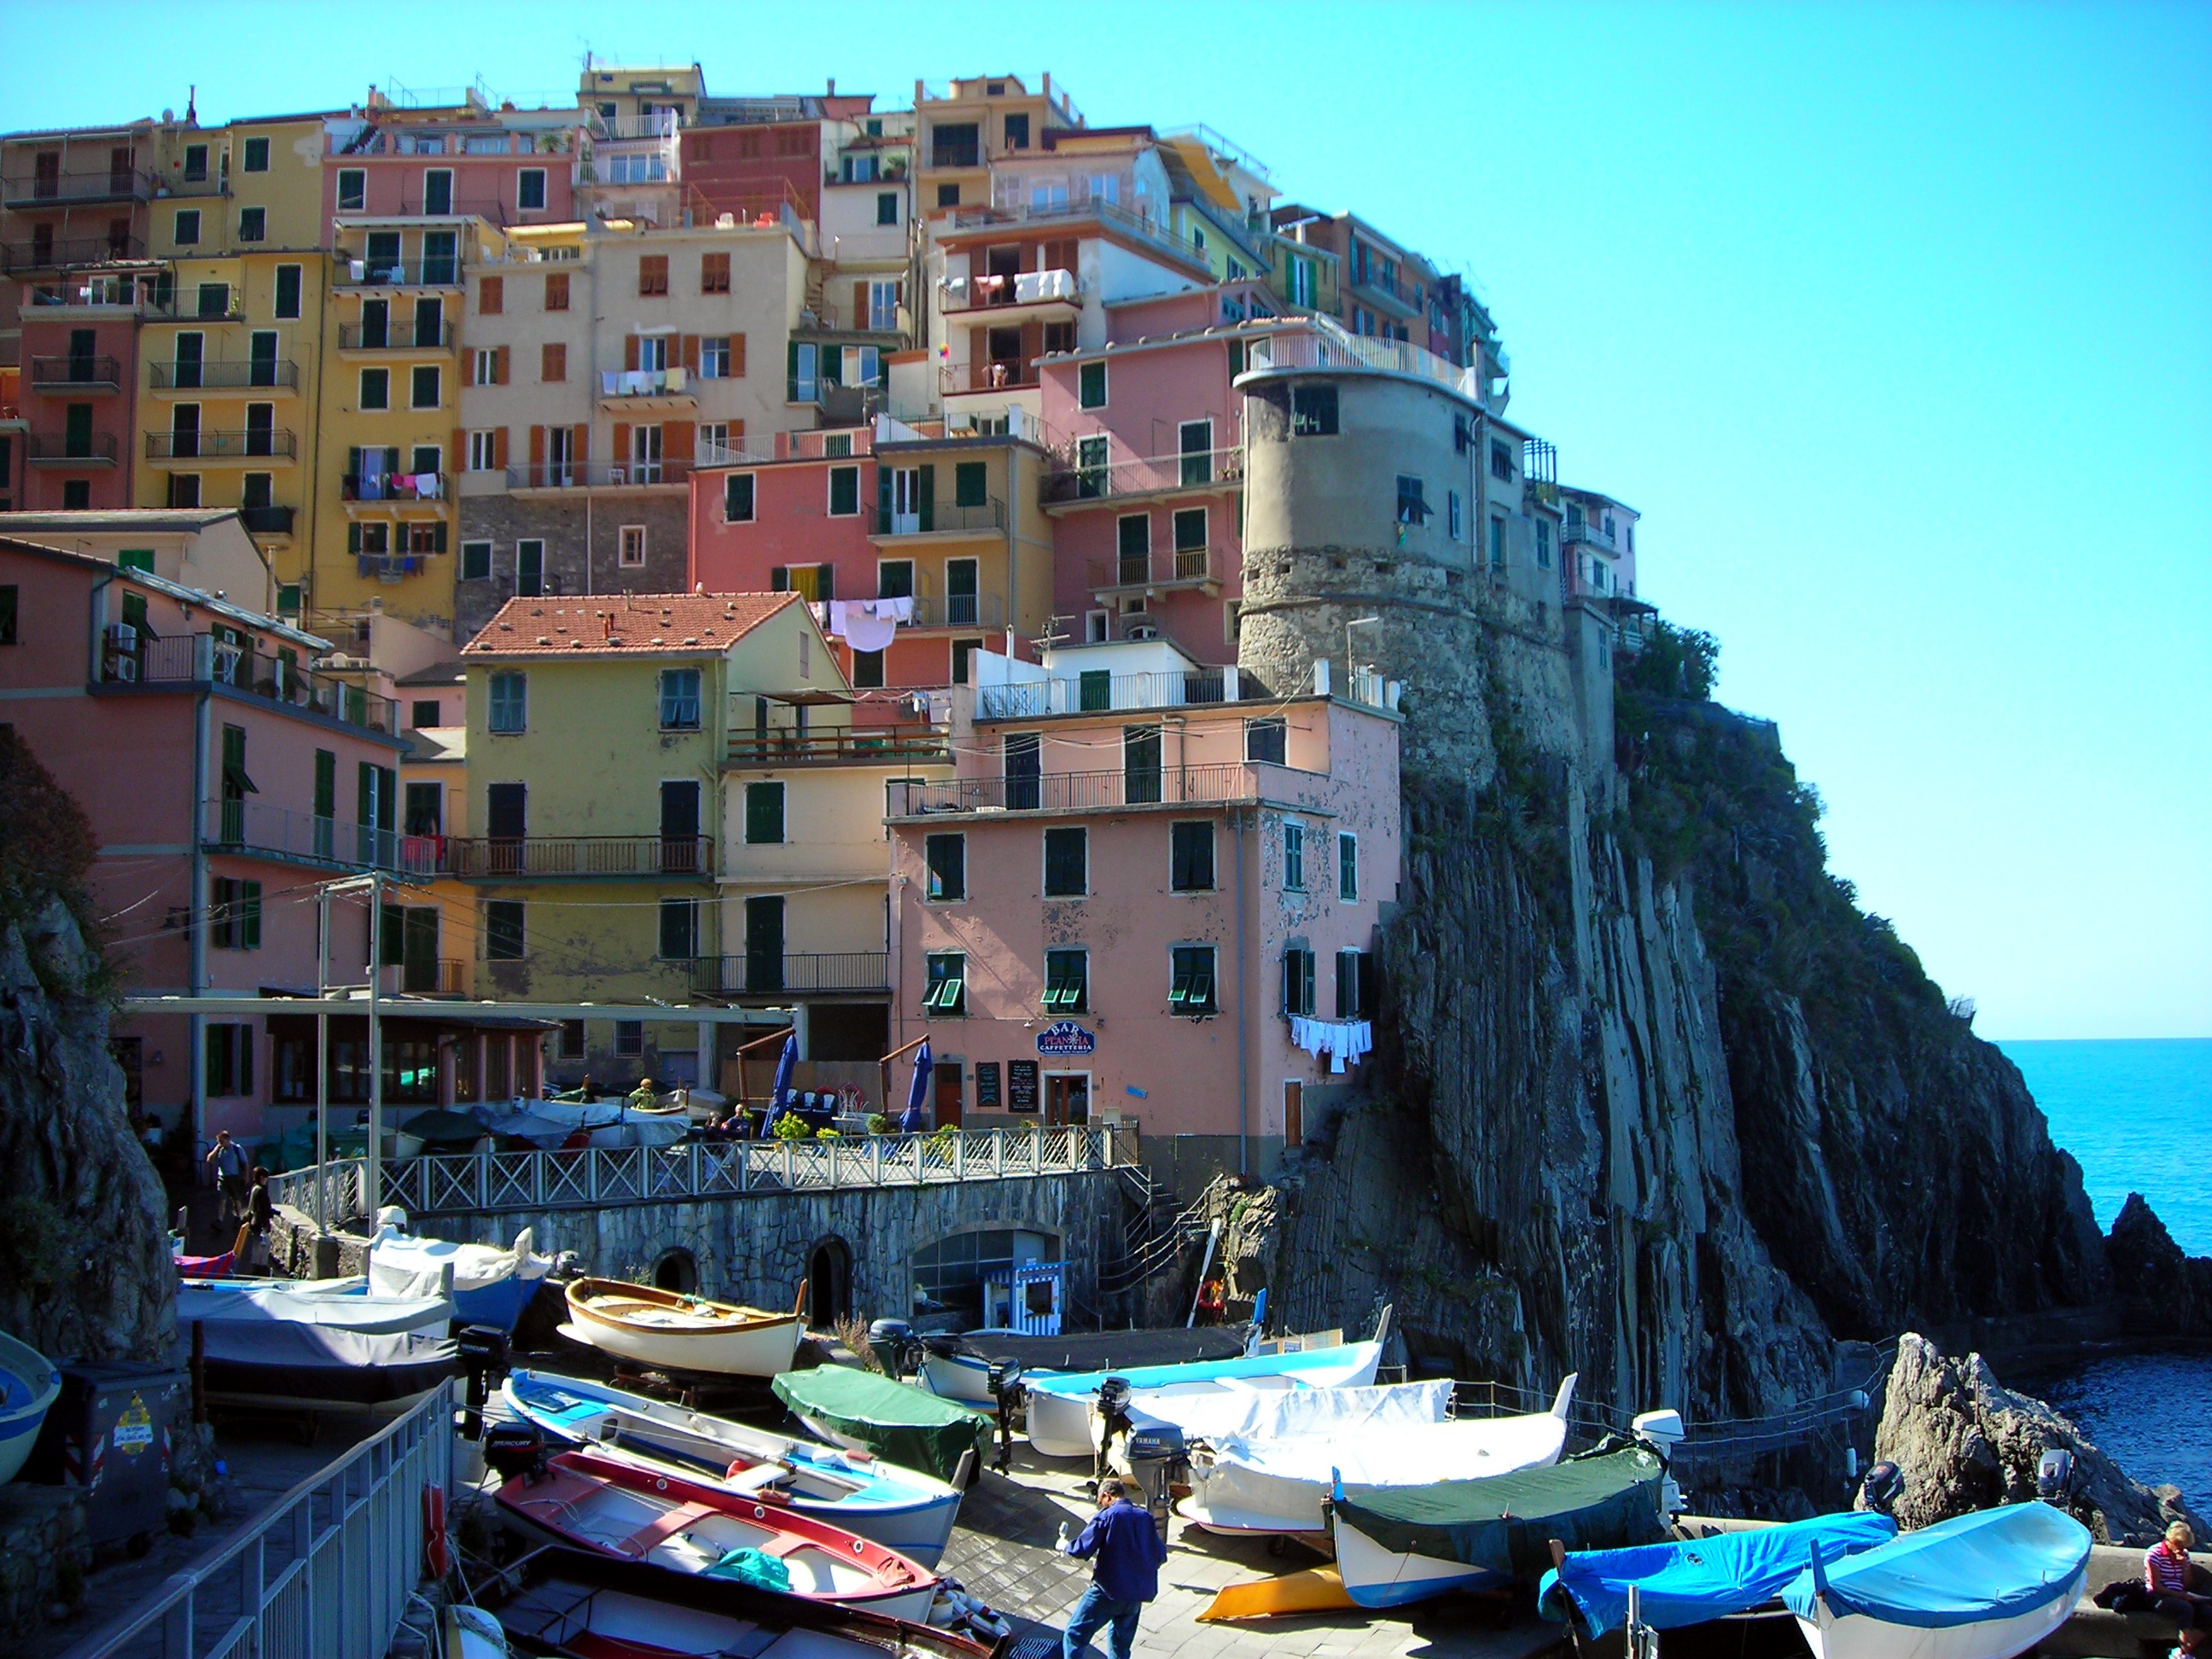
sea, coast, boat, town, city, cityscape, vacation, travel, mediterranean, vehicle, bay, italy, marina, port, colorful, tourism, waterway, body of water, boats, azure, cinque terre, geographical feature